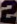
Number: 2